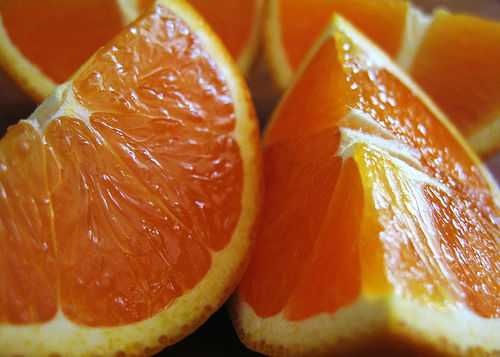
Label: Orange